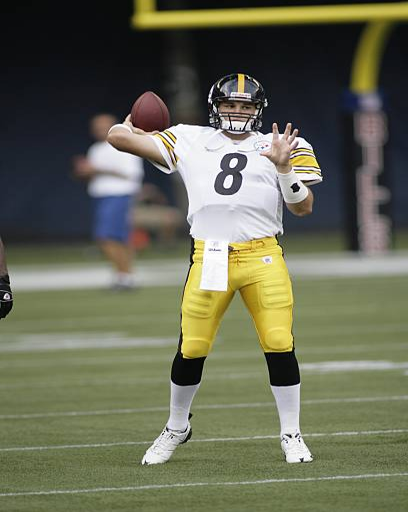
# warms up before the preseason game against sports team .